Burning (2021 film)

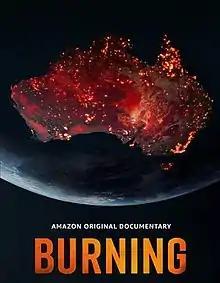
"Burning" release poster

Burning is a 2021 Australian documentary film by Eva Orner and Jonathan Schaerf, which documents the massive fires of the 2019–20 Australian bushfire season.